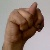
The image shows a hand gesture representing the letter 'N' in Indian Sign Language.